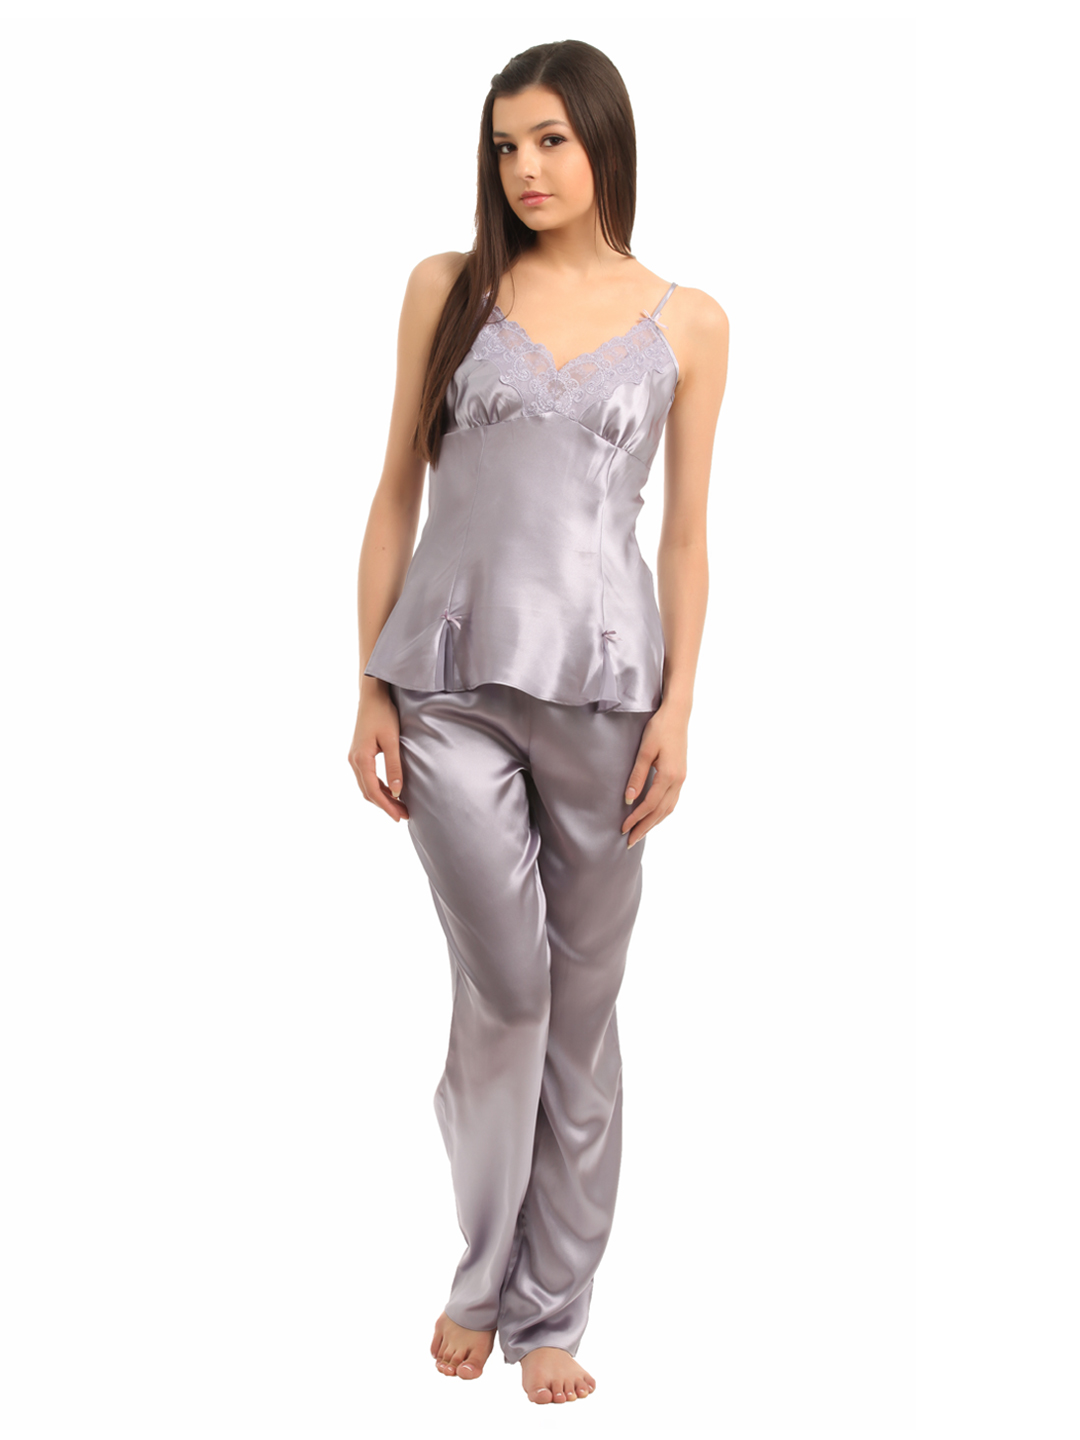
Bwitch Lavender Orchid Pyjama Set
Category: Apparel / Loungewear and Nightwear / Night suits
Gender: Women
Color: Lavender
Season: Winter 2015
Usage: Casual